Stacy Peralta

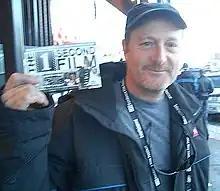
Peralta in 2005 holding a producer credit for "The 1 Second Film"

Stacy Douglas Peralta (born October 15, 1957) is an American film director and entrepreneur. He was previously a professional skateboarder and surfer with the Zephyr Competition Team, also known as the Z-Boys, from Venice, California.